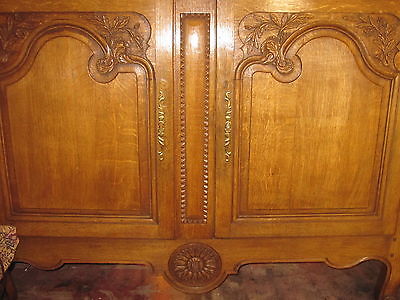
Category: cabinet